Weesperzijde

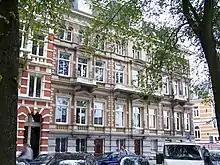
Weesperzijde: typical façade

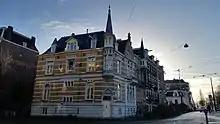
Krasnapolsky Residence at Ruyschstraat

Weesperzijde is a neighbourhood of Amsterdam, Netherlands, aligned along the east side of Amstelriver. It is a well-to-do residential area with a familial atmosphere, characterised by houses built during the last turn of centuries, some by famous Dutch architects like Dolf van Gendt and Abraham Salm.